Merit (Buddhism)

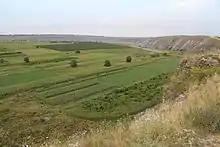
The main concept of the field of merit is that good deeds done towards some recipients accrue more merit than good deeds to other recipients. This is compared with a seed planted in fertile ground, which reaps more and better fruits than in infertile ground.

In pre-Buddhist Brahmanism, Brahmin priests used to perform "s" (sacrifices) and thereby generating merit for the donors who provided gifts for the sacrifice. In Buddhism, it was the Buddhist monk who assumed this role, considered qualified to receive generosity from devotees and thereby generating merit for them. He came to be described as "āhuneyyo" ('worthy of offering'), by analogy with the Brahmanical term "āhavanīya" ('worthy of sacrifice', used in offerings to the ritual fire); and as "dakkhiṇeyyo" ('qualified to accept the offering'), by analogy with the Brahmanical "dakśiṇā", the sacrificial offering itself. The Sangha (monastic community) was also described as ('; ').